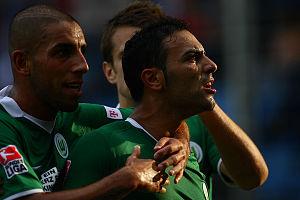
Mahir Sağlık est un joueur de football turc qui évolue au poste d'attaquant.
Ashkan Dejagah est un joueur irano-allemand de football qui évolue au poste de milieu offensif ou d'attaquant.